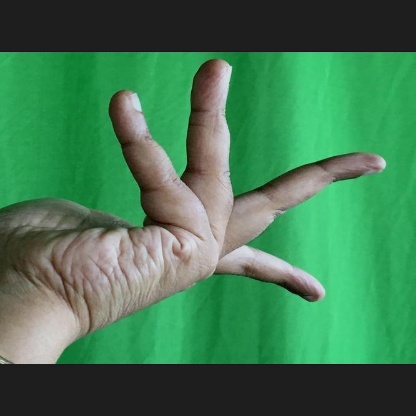
Mudra: Alapadmam